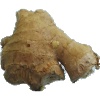
Label: Ginger Root 1